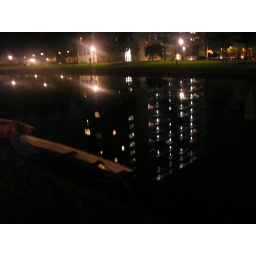
my building in water